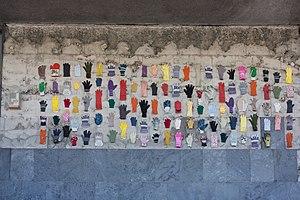
Gants sur un mur
Le musée historique de Bosnie-Herzégovine est situé en Bosnie-Herzégovine, sur le territoire de la Ville de Sarajevo. Il a été créé le 13 novembre 1945 ; plus tard renommé Musée de la révolution nationale de Bosnie-Herzégovine, il a retrouvé son ancien nom en 1993.